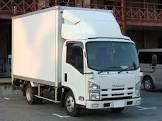
Vehicle type: Cars